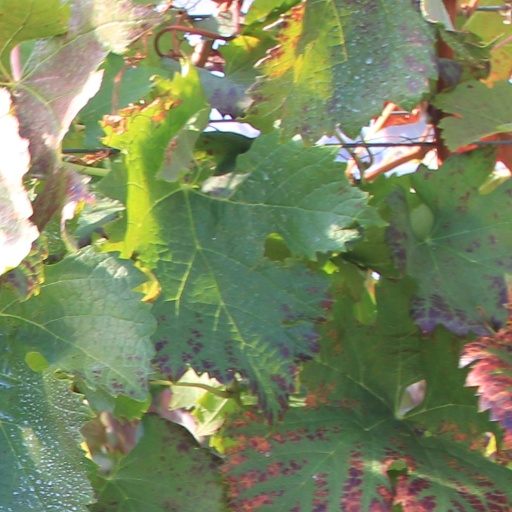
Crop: grape